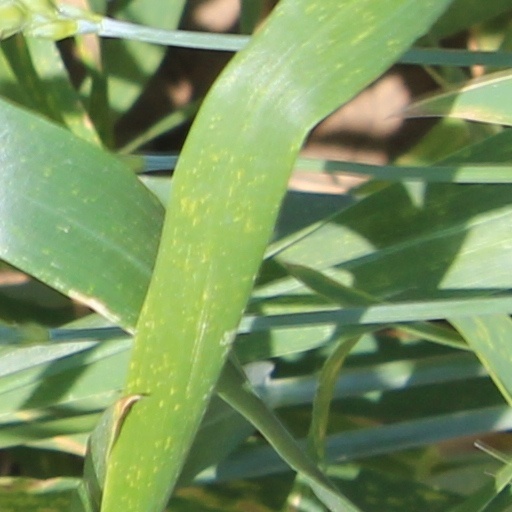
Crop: wheat